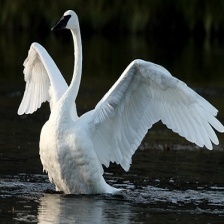
Species: TRUMPTER SWAN
Scientific name: CYGNUS BUCCINATOR
ImageNet parent category: black_swan